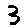
Label: 3